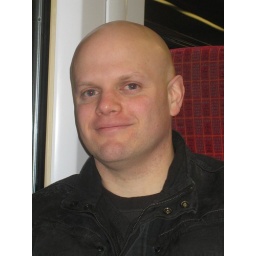
D on the train home from Sarahloo's birthday. D's mum: note, no beer in hand!